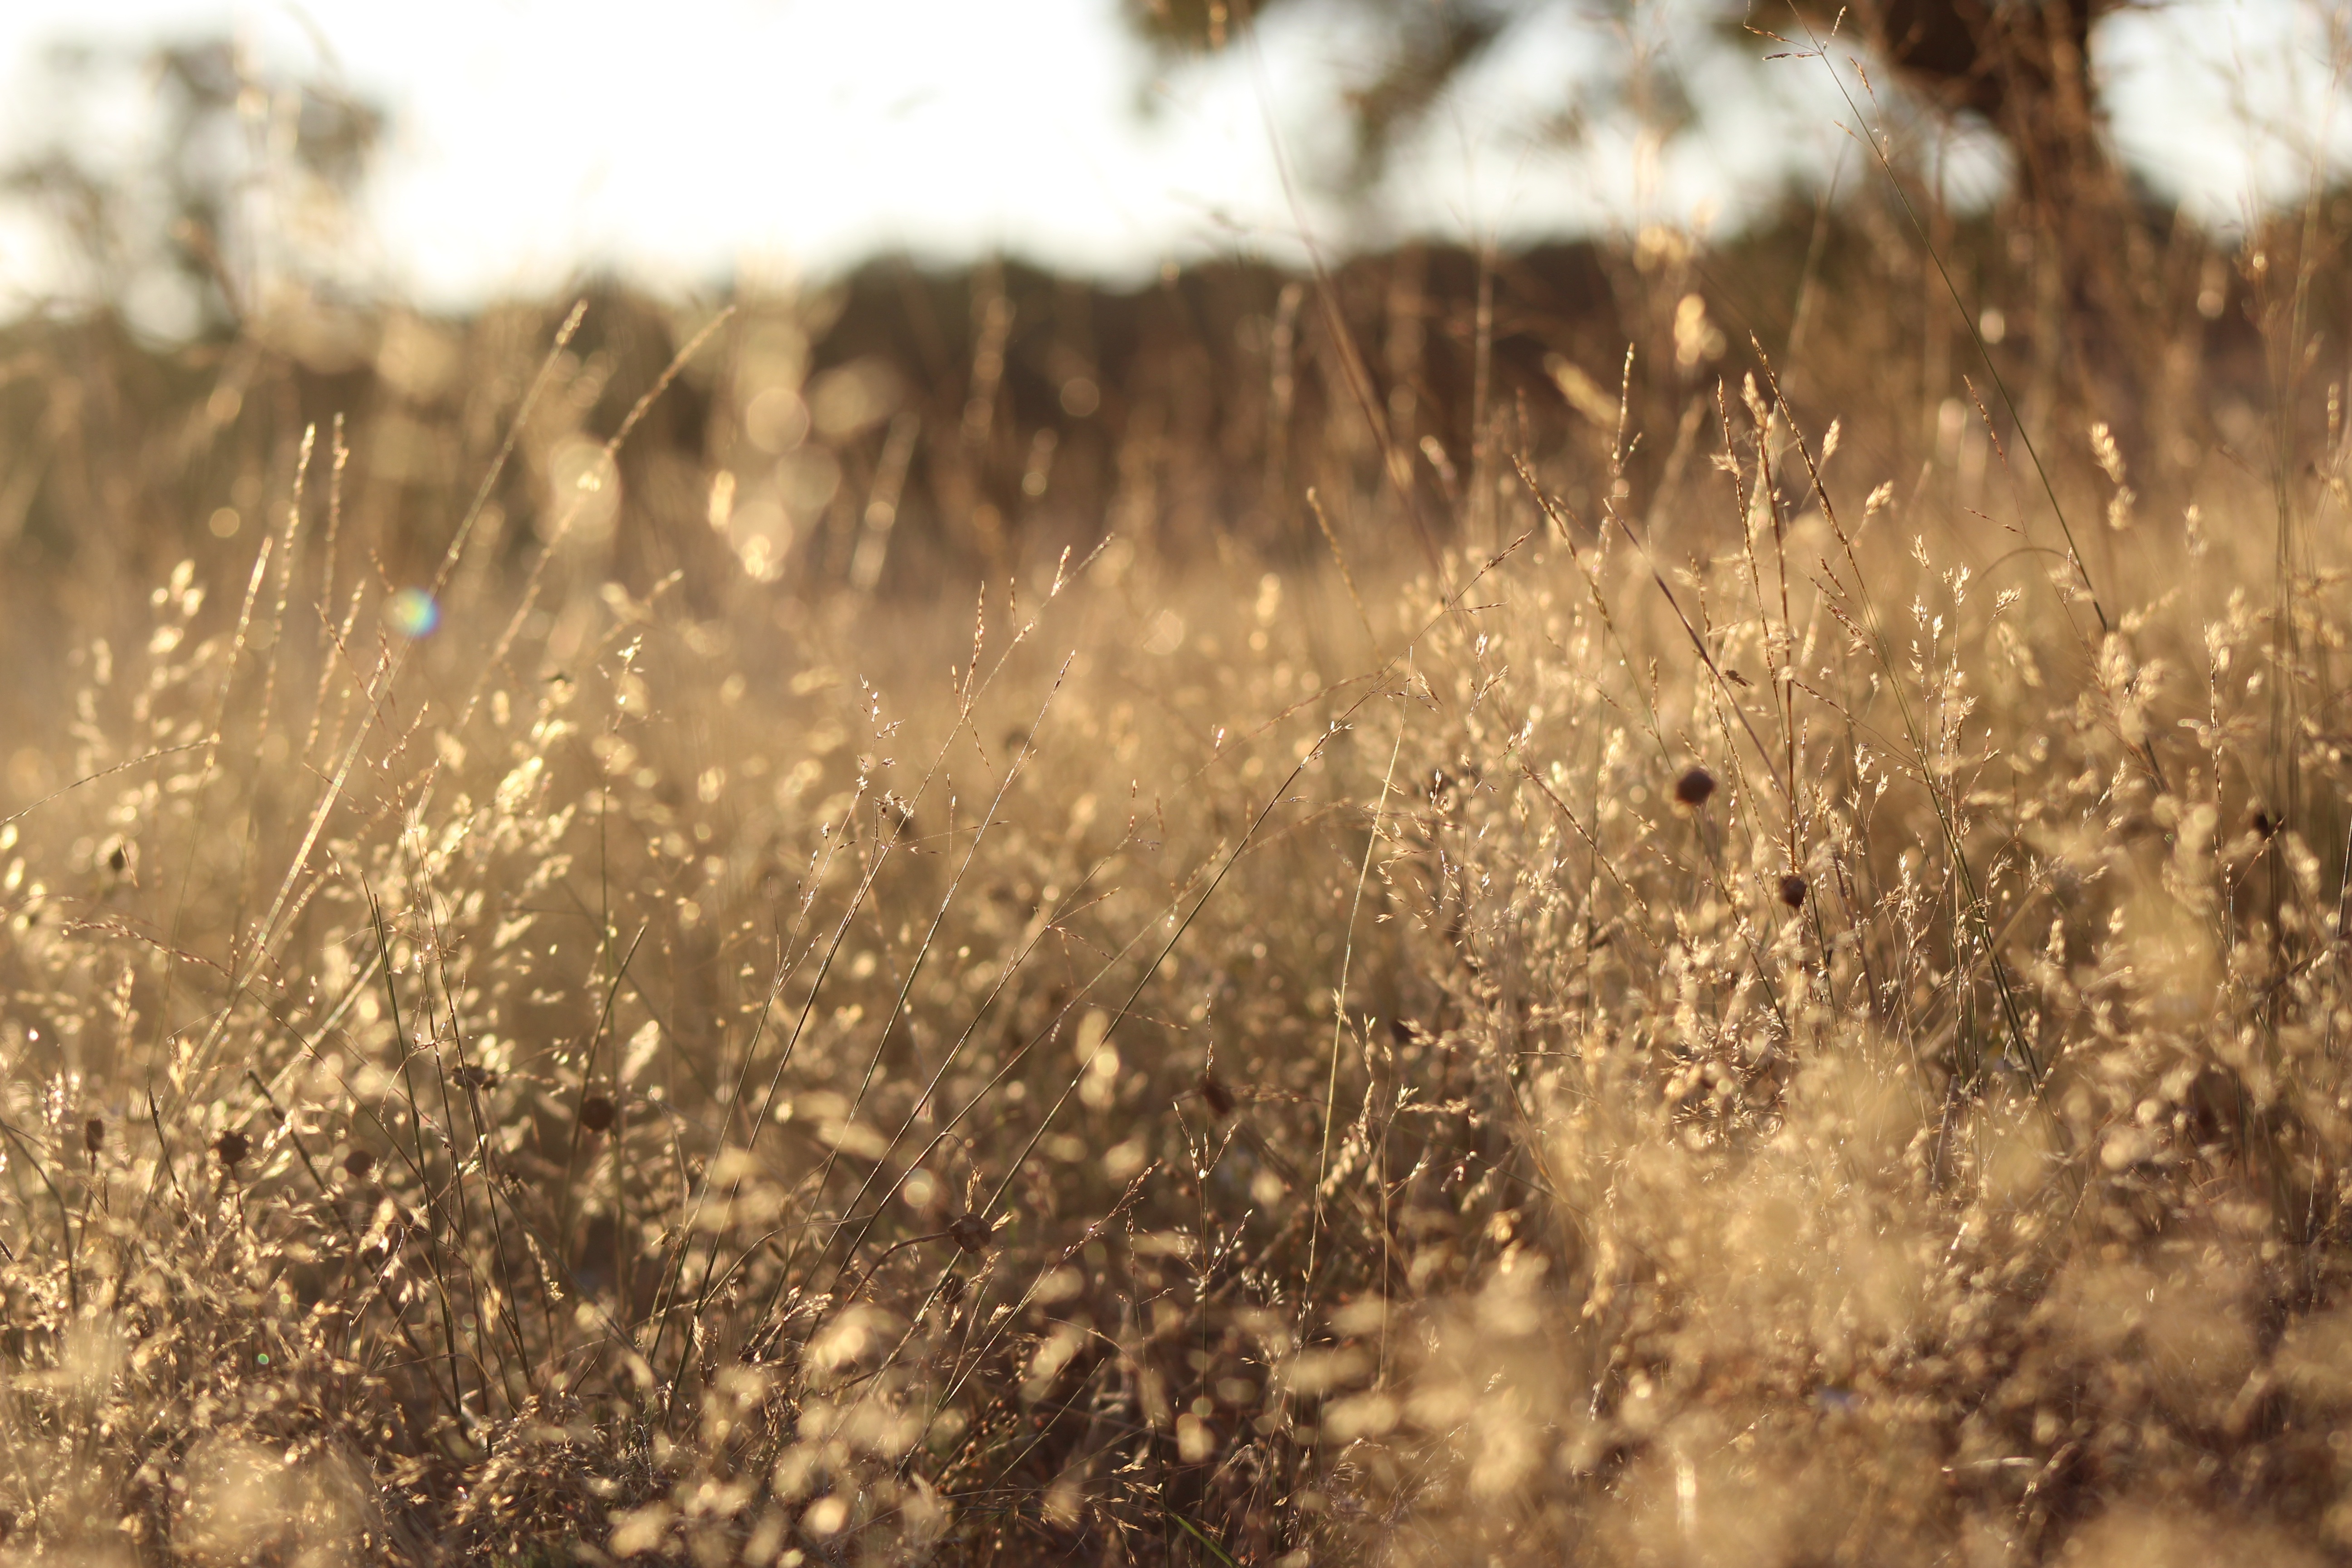
landscape, tree, nature, forest, grass, sand, branch, winter, bokeh, blur, plant, field, farm, photography, prairie, sunlight, morning, texture, leaf, flower, frost, summer, dry, wildlife, wild, zoo, harvest, macro, autumn, park, fire, romantic, soil, yellow, flora, season, flowers, dry grass, close up, wild life, flash, spain, background, straw, oak, salamanca, prado, dehesa, depth of field, macro photography, foreground, life in freedom, ideal, nofilters, bello, fire danger, grass family